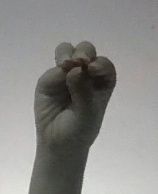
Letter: ha